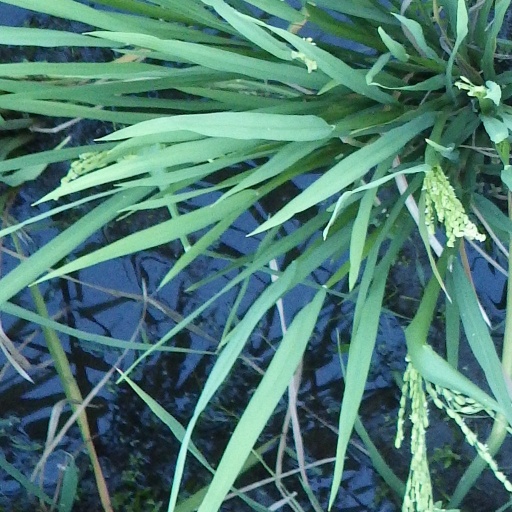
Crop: rice